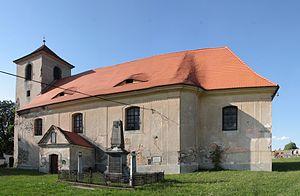
Pertoltice est une commune du district et de la région de Liberec, en République tchèque. Sa population s'élevait à 287 habitants en 2018.